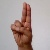
The image shows a hand gesture representing the letter 'U' in Indian Sign Language.